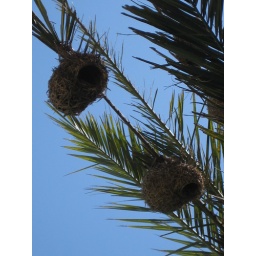
bird nests in the tree